Romain Saïss

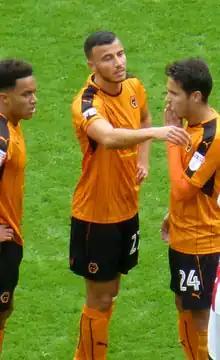
Saïss with Wolverhampton Wanderers in 2016

On 30 August 2016, Saïss moved to England, joining EFL Championship club Wolverhampton Wanderers for an undisclosed fee on a four-year deal. He made his debut on 17 September in a 2–0 win at Newcastle United. In the game, he was subjected to racial abuse by opponent Jonjo Shelvey, who was given a five-match ban and £100,000 fine by The FA in December.